Bourges

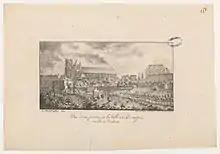
Bourges in 1820

During the Middle Ages, Bourges served as the capital of the Viscounty of Bourges until 1101. In the fourteenth century, it became the capital of the Duchy of Berry (established in 1360). The future king of France, Charles VII, sought refuge there in the 1420s during the Hundred Years' War. His son, Louis XI, was born there in 1423. In 1438, Charles VII decreed the Pragmatic Sanction of Bourges. During this period, Bourges was a major centre of alchemy. In 1487, a third of Bourges was destroyed by fire, after which the economic decline of the city started.